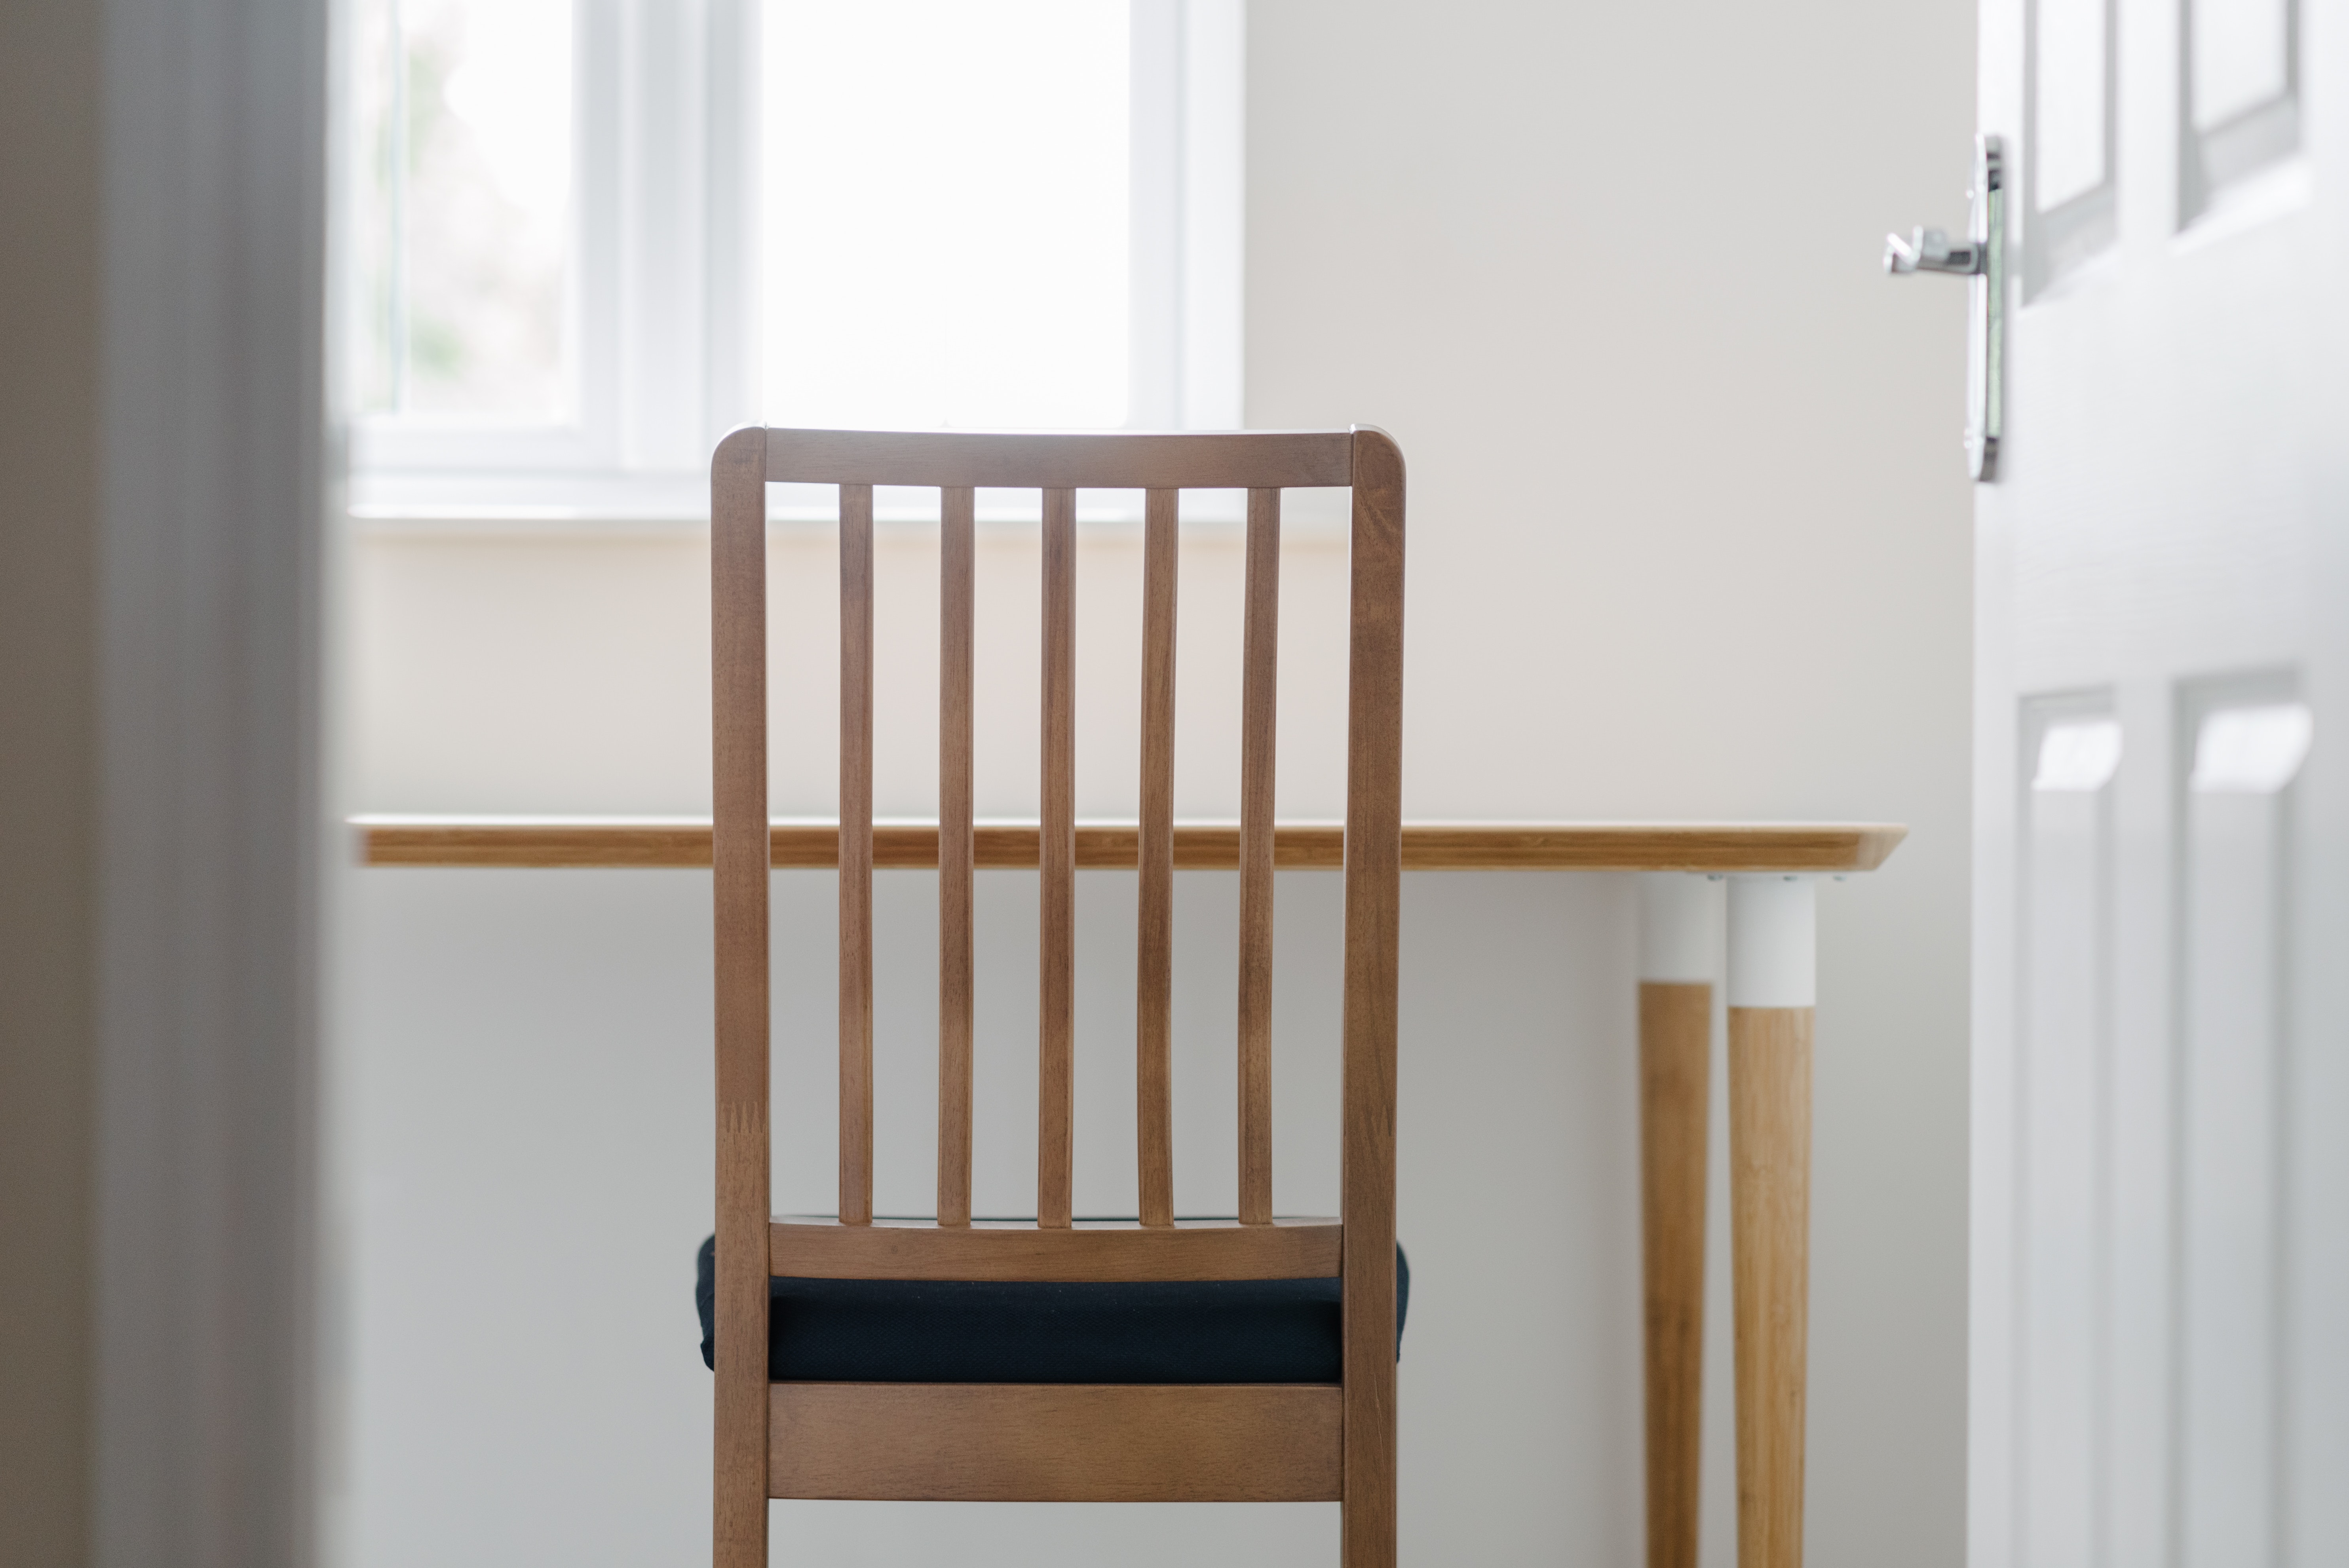
product, furniture, chair, stairs, room, wood, floor, folding chair, hardwood, baby products, flooring